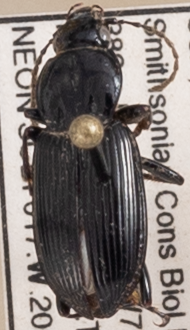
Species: Pterostichus mutus
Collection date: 2022-04-07
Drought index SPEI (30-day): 0.188
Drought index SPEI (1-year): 0.006
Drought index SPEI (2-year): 0.39